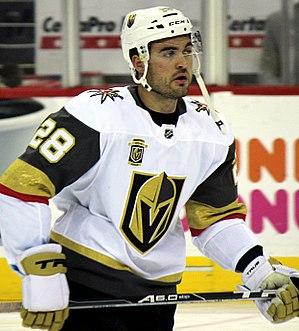
William Carrier est un joueur professionnel canadien de hockey sur glace. Il évolue au poste d'ailier gauche.